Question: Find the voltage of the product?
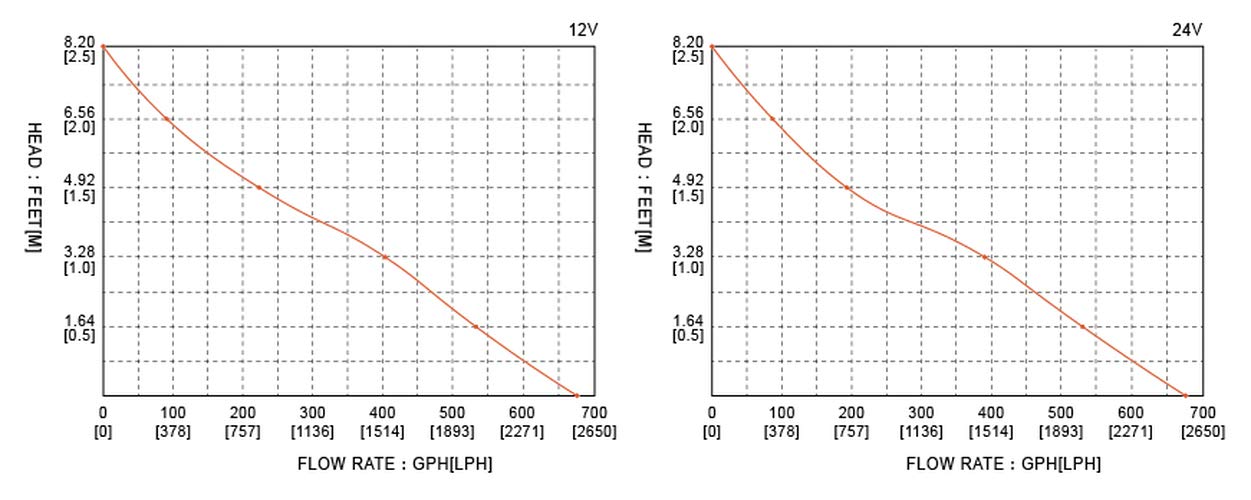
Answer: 24.0 volt